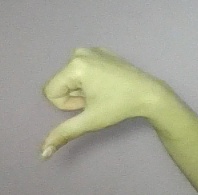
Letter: waw